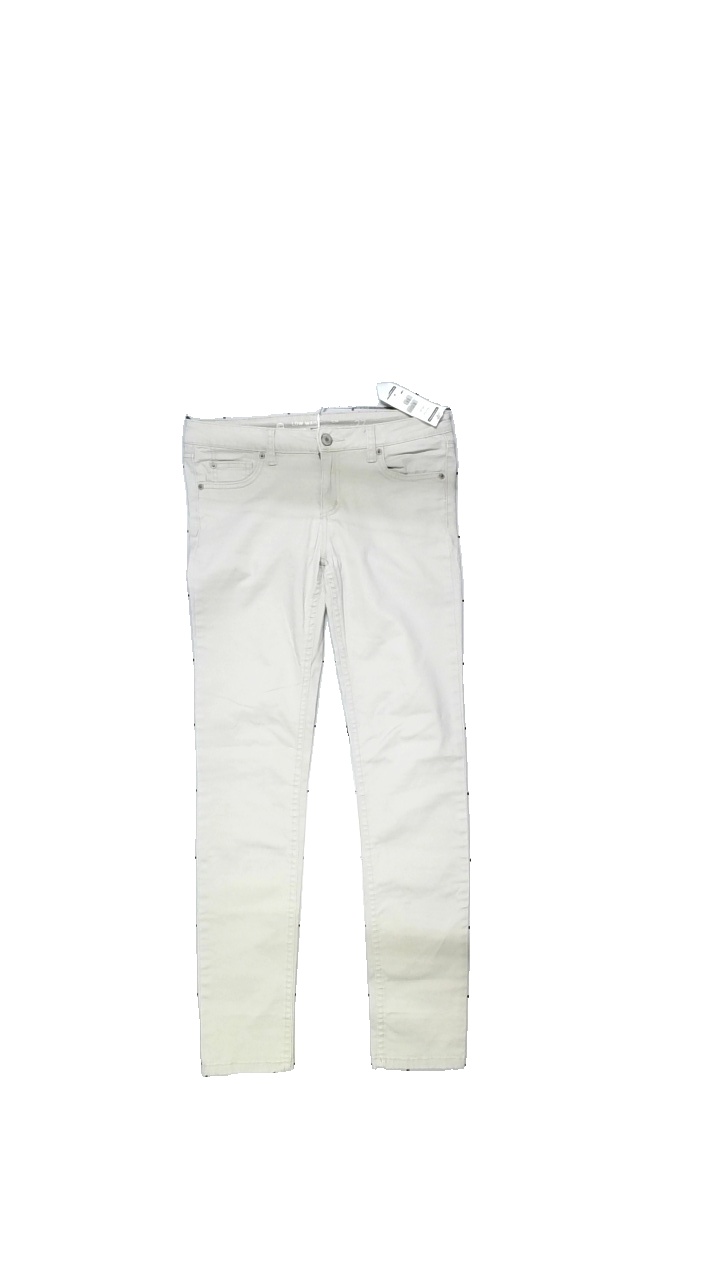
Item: Trousers (Ladies)
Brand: Cubus
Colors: Beige
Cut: Tight
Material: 98% cotton, 2% elastane
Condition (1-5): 4
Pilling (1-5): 3
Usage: Reuse
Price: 50-100